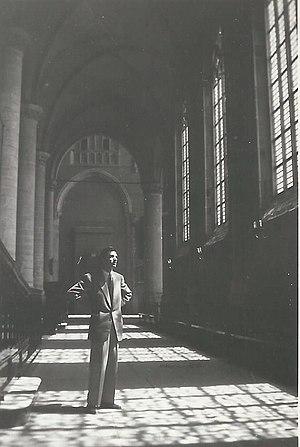
Jean-Michel Coulon, est un peintre français de la Nouvelle École de Paris qui a la particularité d'avoir gardé son œuvre — plus de 900 tableaux — presque secrète pendant la grande majorité de sa vie d'artiste. Il expose en 1949 et 1950 à la galerie Jeanne Bucher à Paris puis en 1971 à Bruxelles.